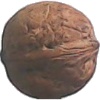
Label: Walnut 1